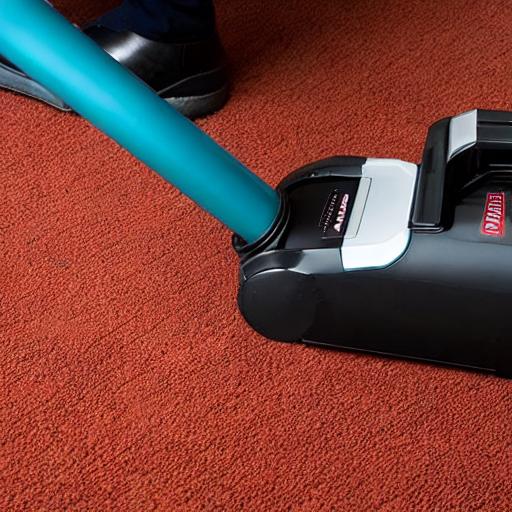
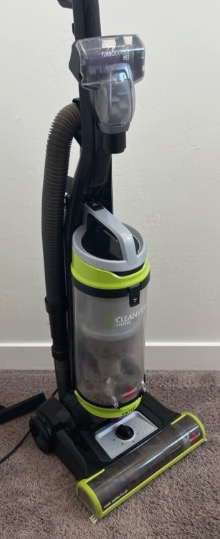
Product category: items_vacuum
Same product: no